Dreadnought-class submarine

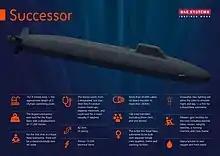
Infographic about the Successor SSBN submarine programme.

In May 2011 the government approved the initial assessment phase for the new submarines and authorised the purchase of long lead-time items including steel for the hulls. In May 2015 the Conservative Party won the UK General Election on a manifesto which included a commitment to maintaining a CASD with four Successor submarines. The final decision to commit to the Successor programme was approved on 18 July 2016 when the House of Commons voted to renew Trident by 472 votes to 117.